Terry Pendleton

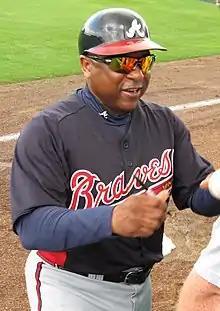
Pendleton as a coach with the Atlanta Braves

Terry Lee Pendleton (born July 16, 1960) is an American former third baseman in Major League Baseball (MLB). He played primarily for the St. Louis Cardinals and Atlanta Braves, but he also spent time with the Florida Marlins, Cincinnati Reds, and Kansas City Royals. After his playing career, he became a coach for the Braves. Pendleton holds the record for most World Series appearances without a championship win, alongside Rube Marquard and Fred Merkle, with 5 during his 15-year career.